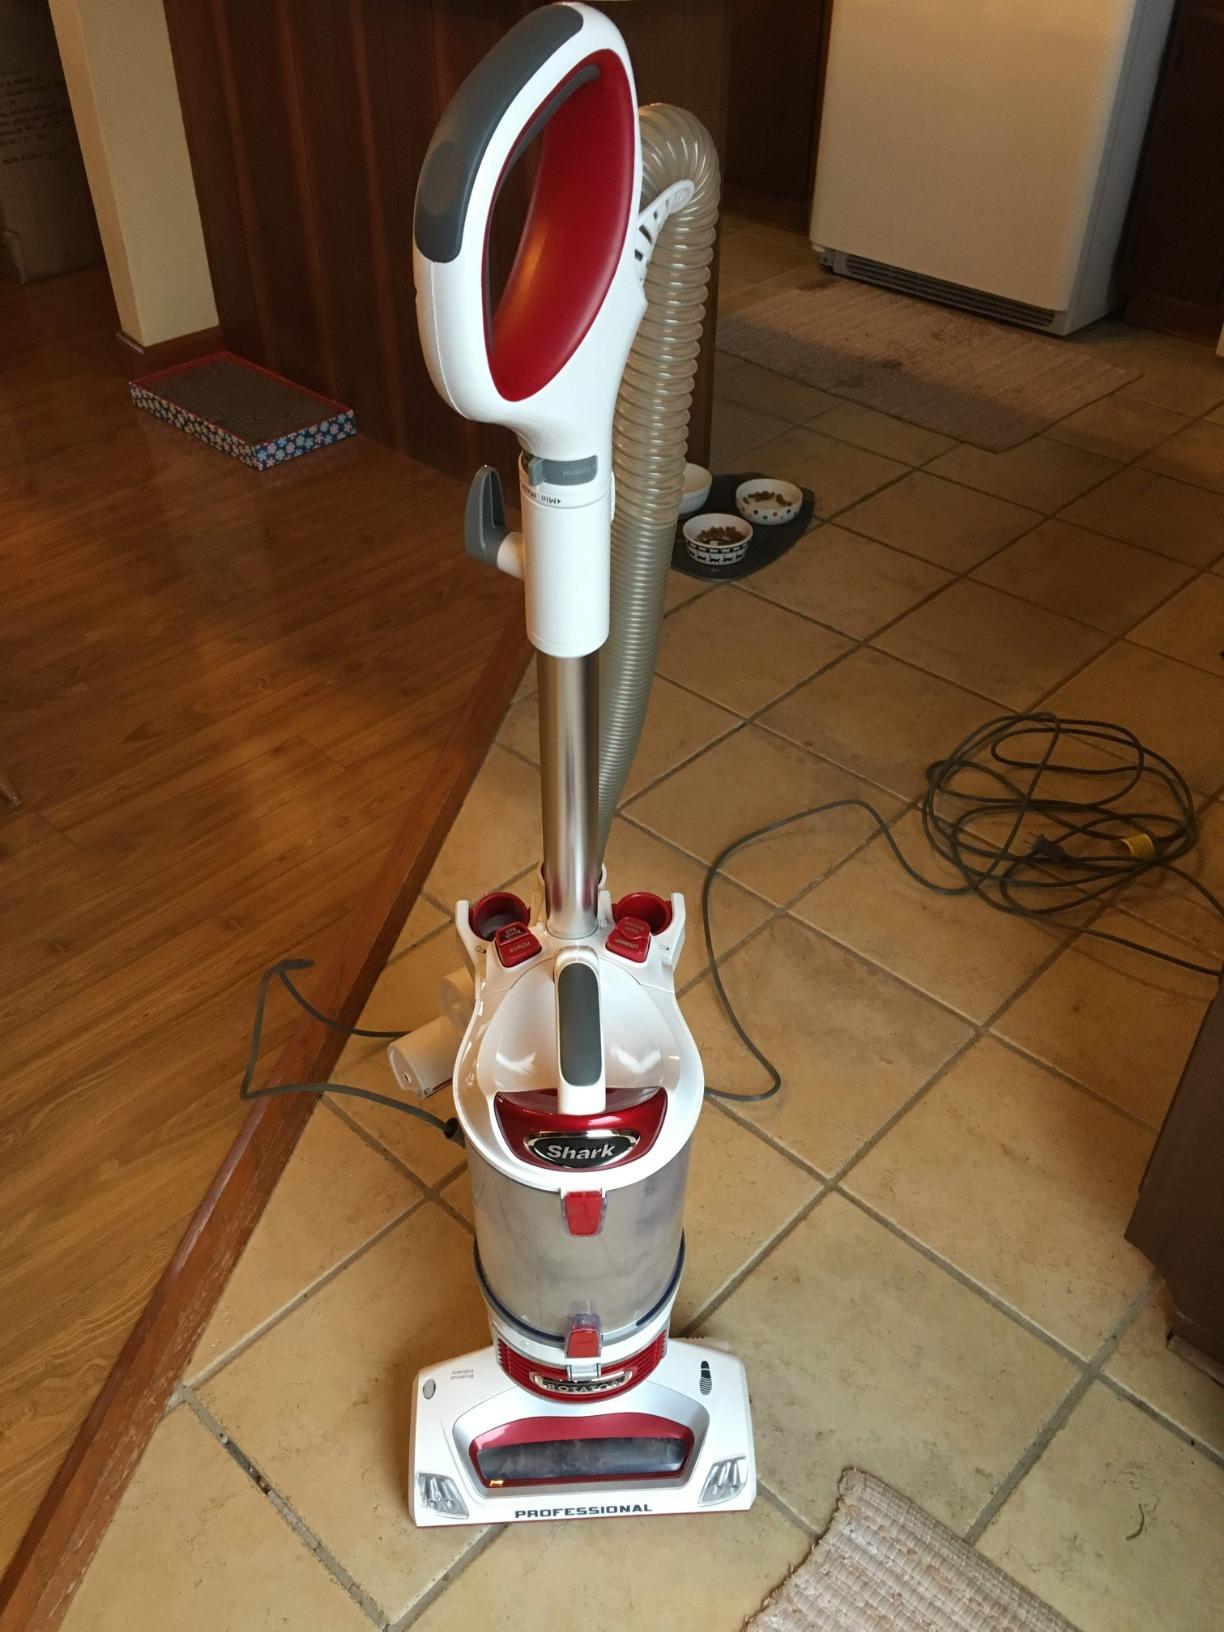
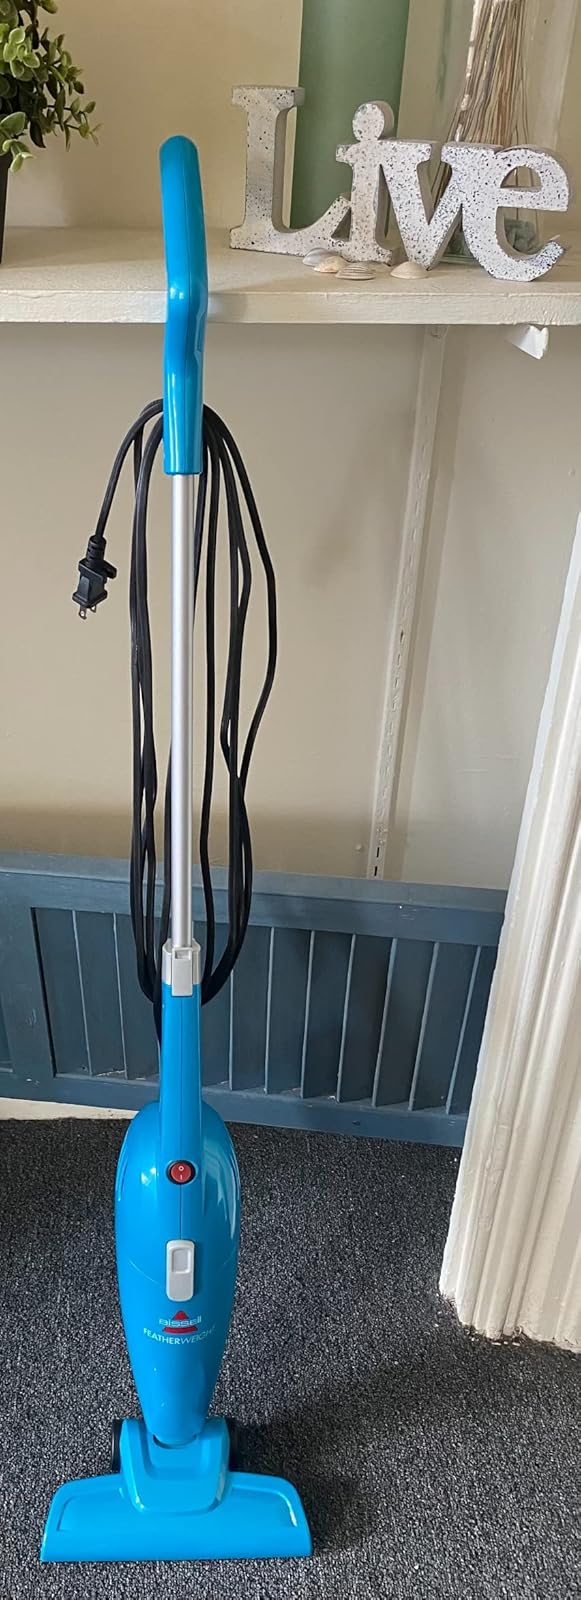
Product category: items_vacuum
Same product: no